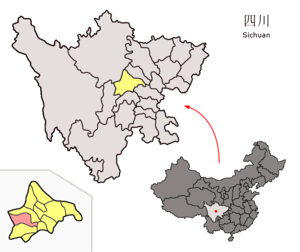
Le xian de Dayi est un district administratif de la province du Sichuan en Chine. Il est placé sous la juridiction de la ville sous-provinciale de Chengdu.